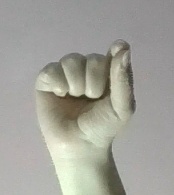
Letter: fa